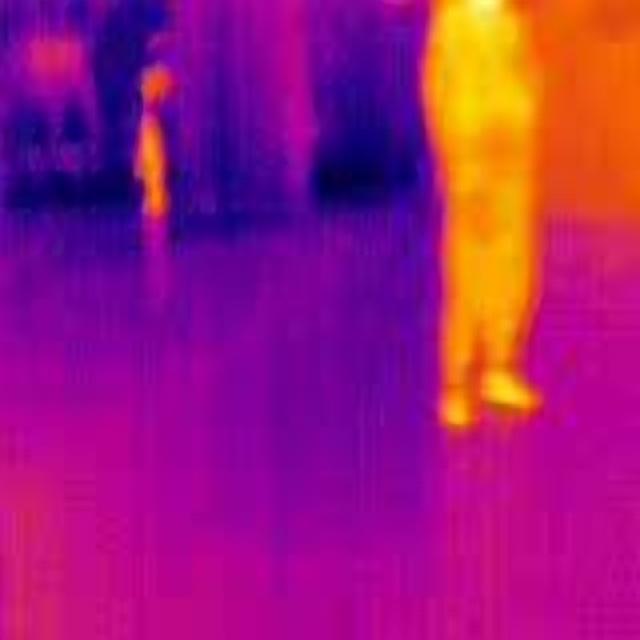
Detected objects:
label: person
label: person